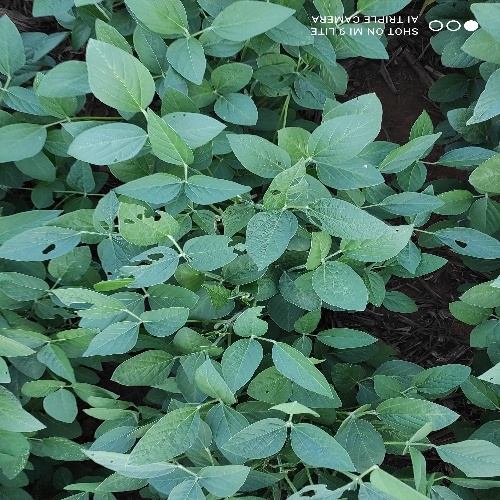
Label: Caterpillar